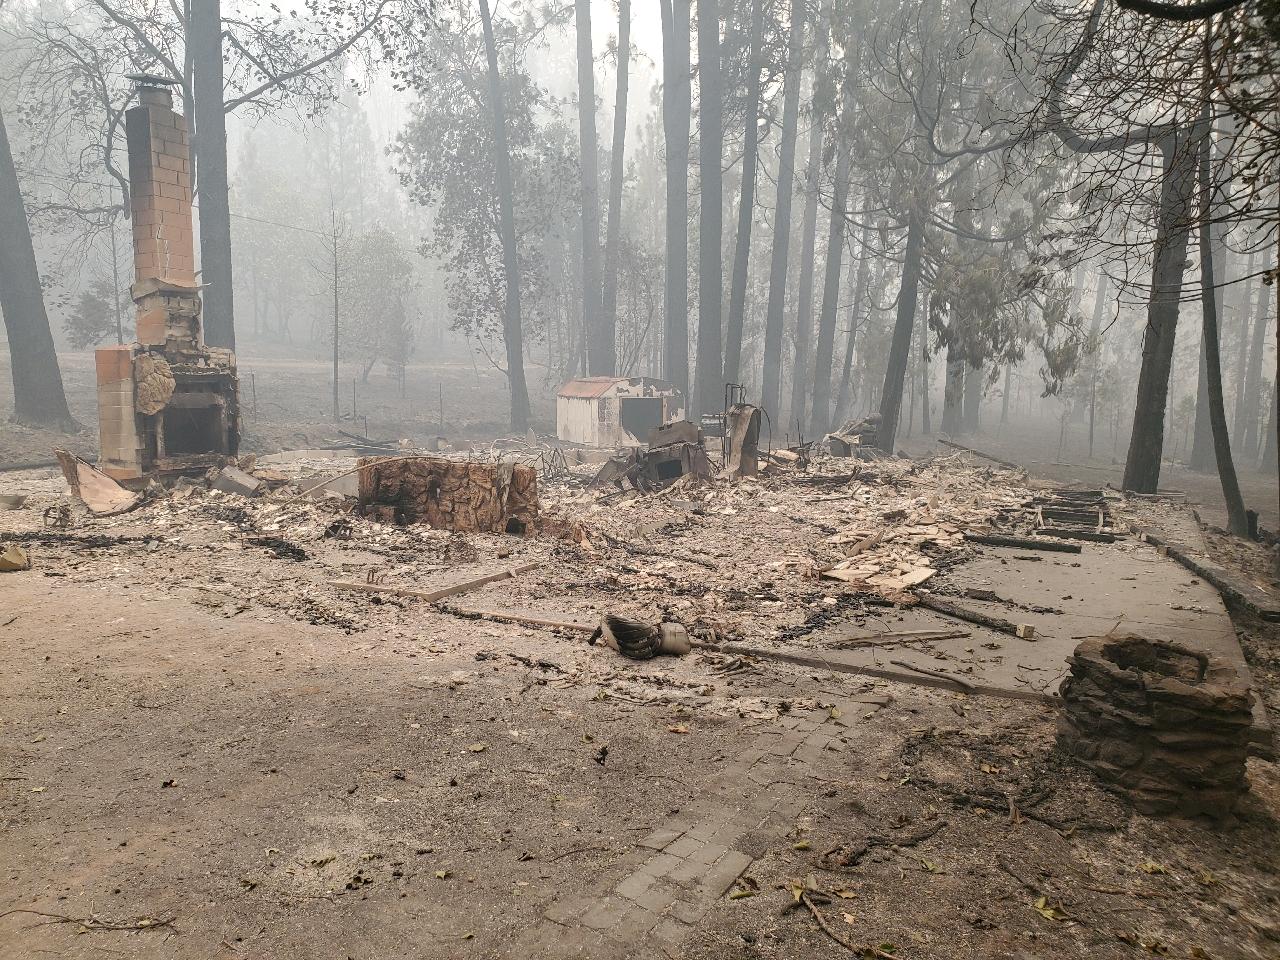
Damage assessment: destroyed